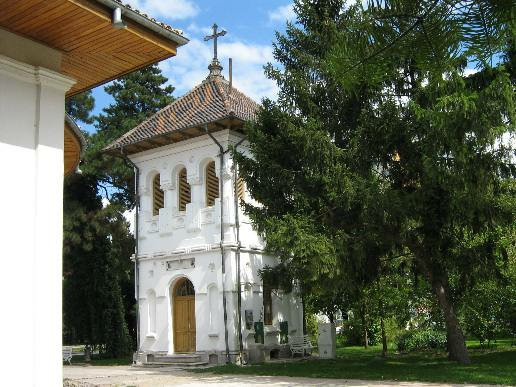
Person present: No